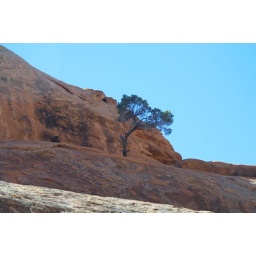
Lone tree in the side of a mountain, no other green anywhere.